Mesozoic marine revolution

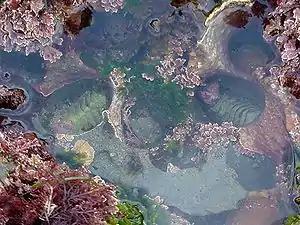
Seaweed and two chitons in a tide pool

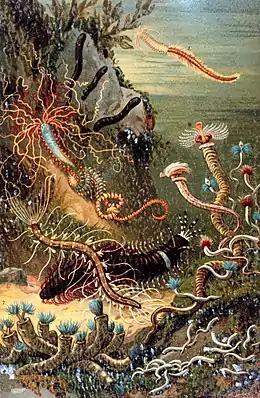
"A variety of marine worms": plate from "Das Meer" by M. J. Schleiden (1804–1881)

The Mesozoic marine revolution (MMR) refers to the increase in shell-crushing (durophagous) and boring predation in benthic organisms throughout the Mesozoic era (251 Mya to 66 Mya), along with bulldozing and sediment remodelling in marine habitats. The term was first coined by Geerat J. Vermeij, who based his work on that of Steven M. Stanley. While the MMR was initially restricted to the Cretaceous (145 Mya to 66 Mya), more recent studies have suggested that the beginning of this ecological/evolutionary arms race extends as far back as the Triassic, with the MMR now being considered to have started in the Anisian or the Aalenian. It is an important transition between the Palaeozoic evolutionary fauna and the Modern evolutionary fauna that occurred throughout the Mesozoic.